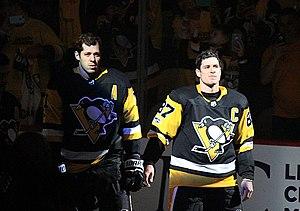
Ievgueni Vladimirovitch Malkine – forme de la transcription du russe en français de son patronyme original en alphabet cyrillique russe : Евгений Владимирович Малкин et également appelé en anglais : Evgeni Malkin – est un joueur professionnel russe de hockey sur glace qui joue principalement à la position centre mais a déjà évolué en tant qu'ailier. Il rejoint l'Amérique du Nord et la Ligue nationale de hockey pour la saison 2006-2007 après avoir été repêché à la seconde position en 2004 par les Penguins de Pittsburgh. Avec eux, il remporte la Coupe Stanley en 2008-2009 en étant sacré meilleur pointeur de la saison et meilleur joueur des séries éliminatoires. Il remporte également deux nouvelles Coupes Stanley en 2016 et 2017.